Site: brandenburg
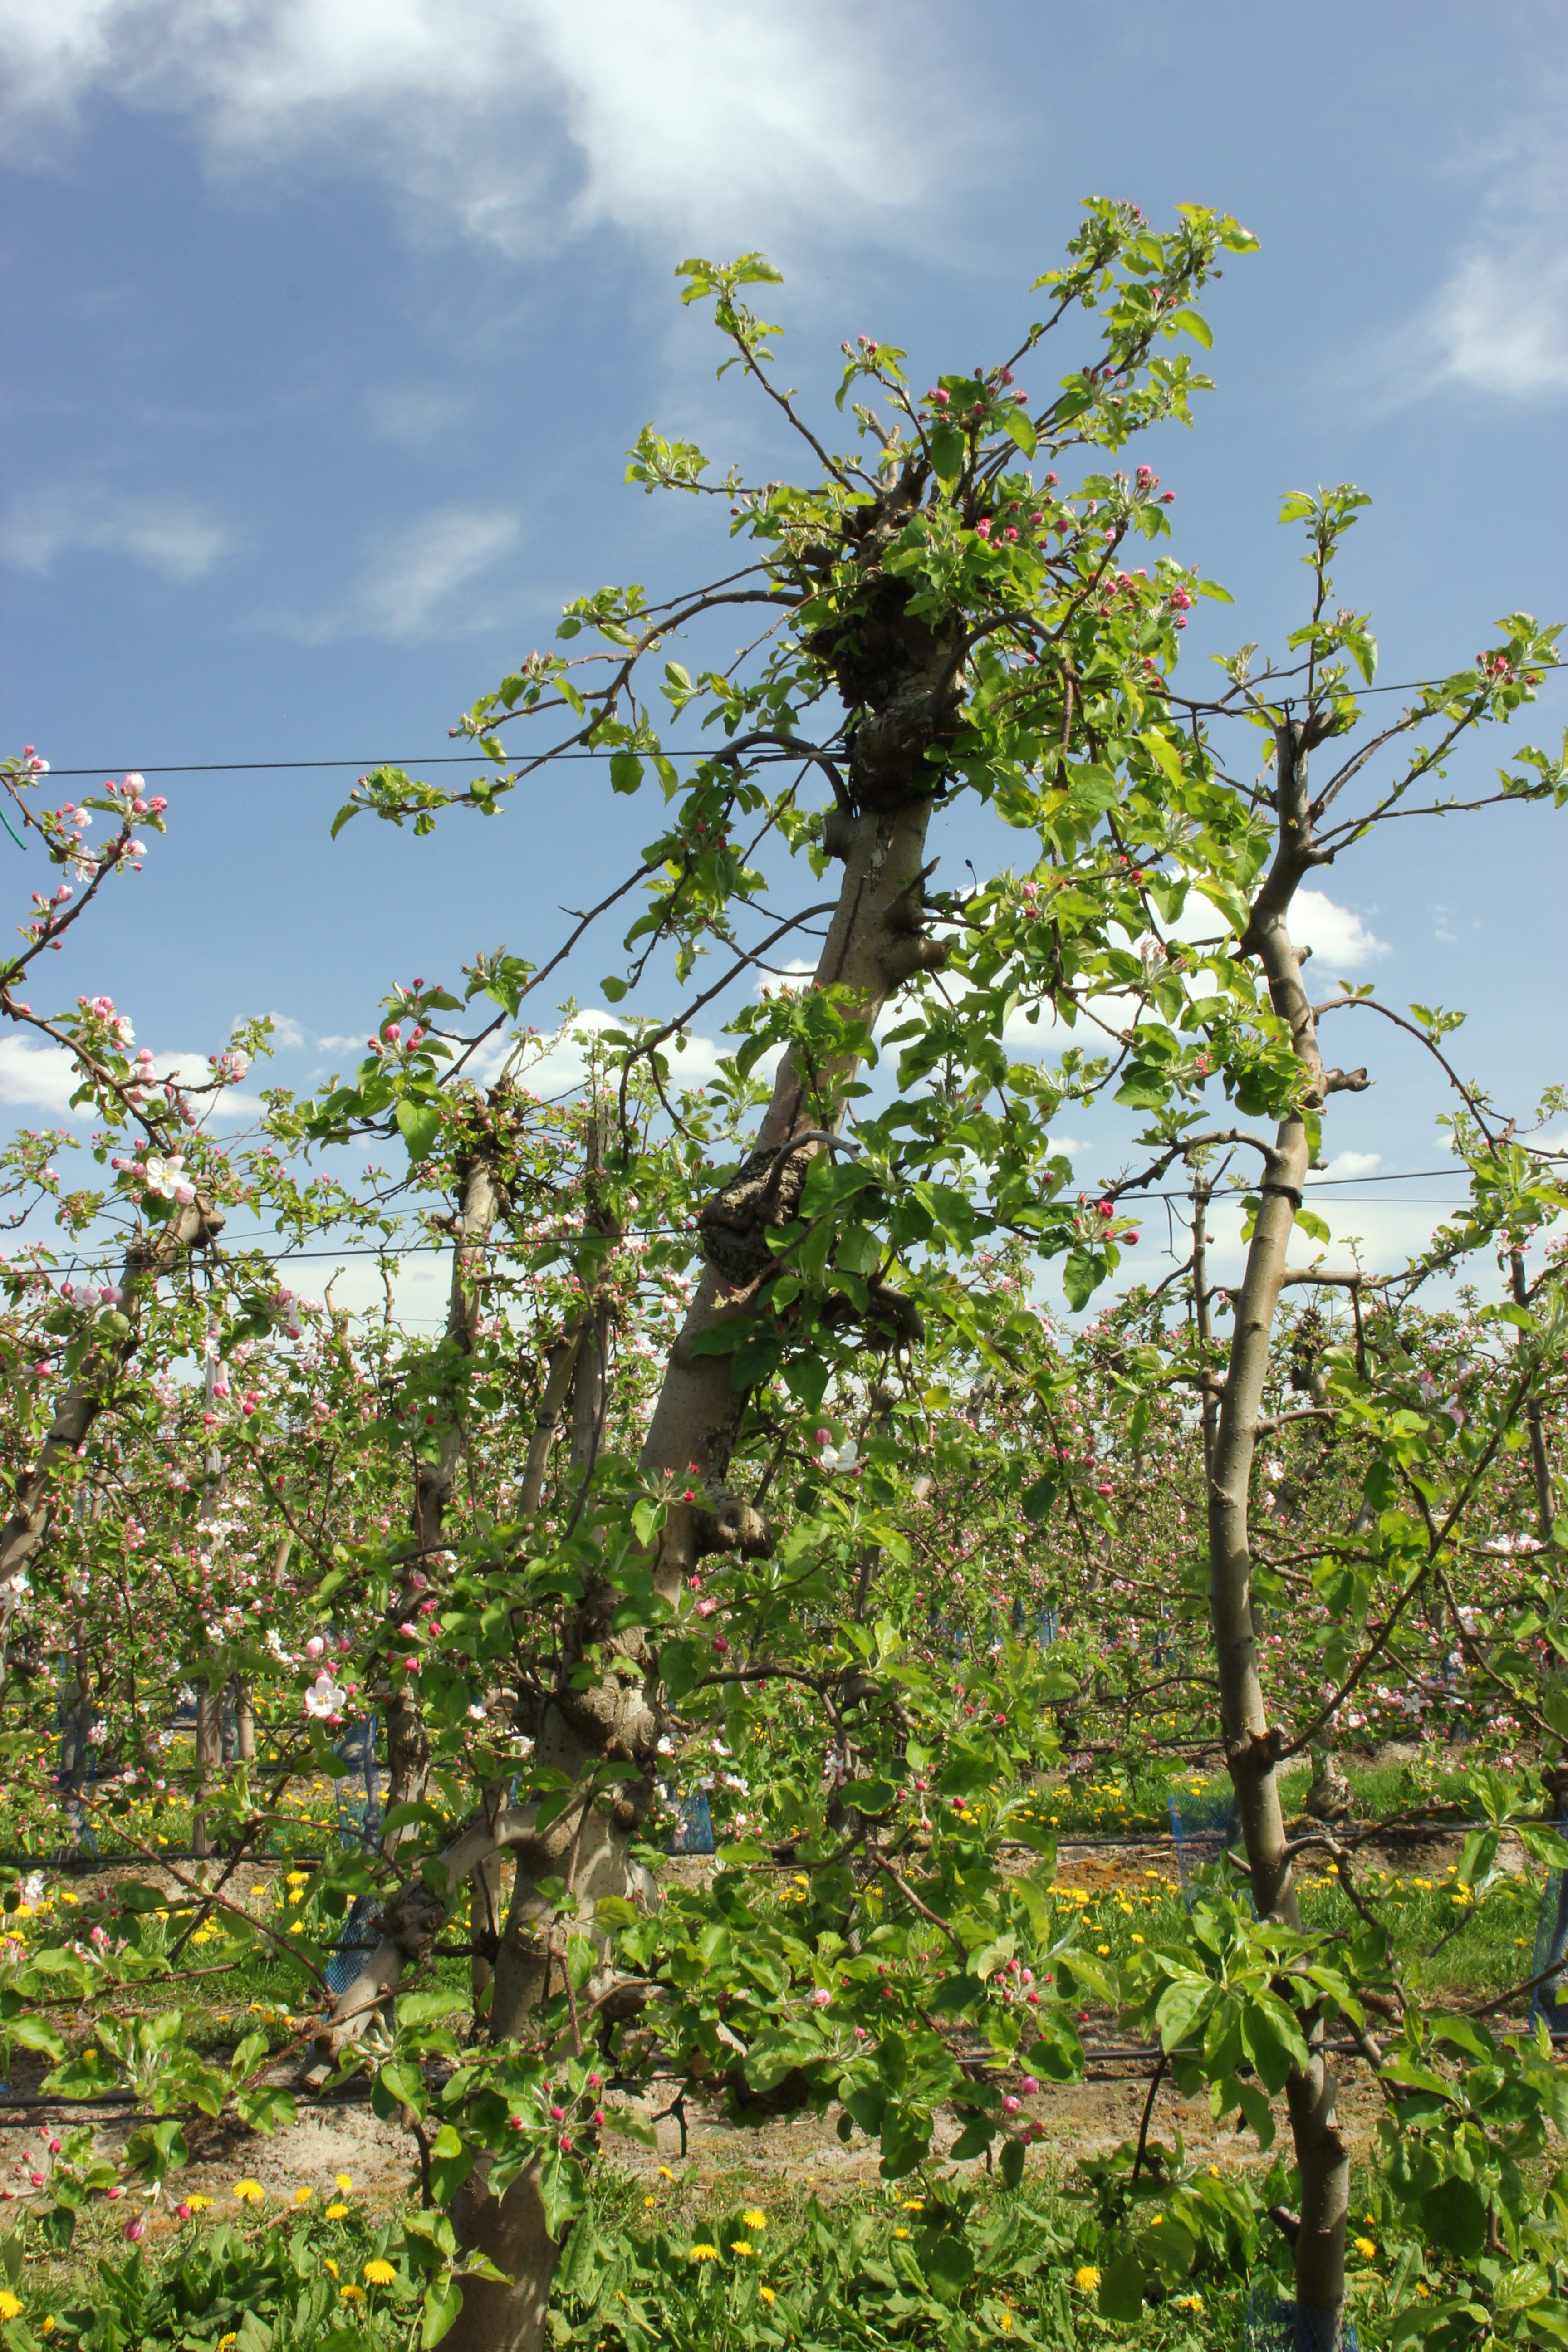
Growth stage (BBCH 57): Inflorescence emergence